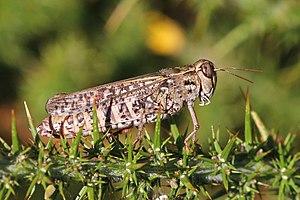
Calliptamus italicus, le criquet italien ou caloptène italien, est une espèce d'insectes orthoptères caelifères de la famille des Acrididae.